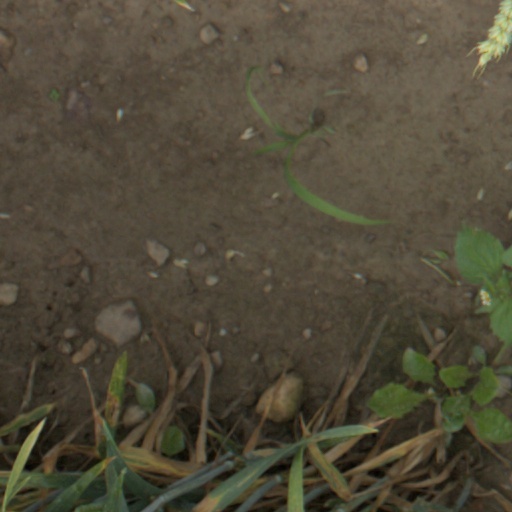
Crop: wheat